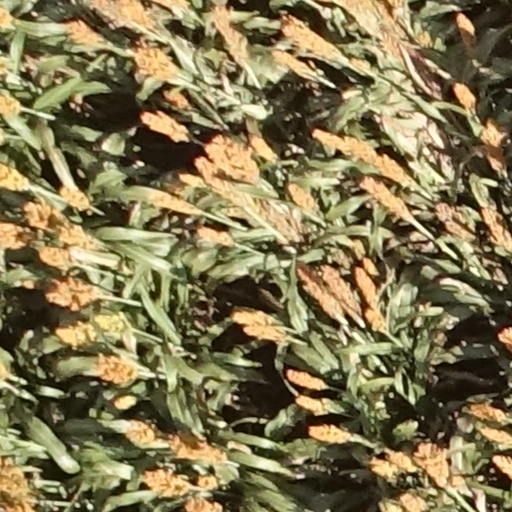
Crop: sorghum